Douglas, South Lanarkshire

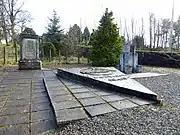
Polish Memorial Garden

The village was one of several locations near which a large camp of the Polish Army was set up in 1940. Units of the 10th Polish Cavalry, including the Podhalanski (Highland) Battalion, 10th Mounted Rifles Regiment, the 24th Lancers, as well as brigade support and service units, were stationed here for a brief period in a temporary tented camp before moving north to Fife and Angus where they were deployed to defend the east coast of Scotland against invasion. Three Polish monuments created by the 10th Cavalry Brigade in the vicinity of the village have been put together in a Memorial Garden.